Vitaly Efimov (politician)

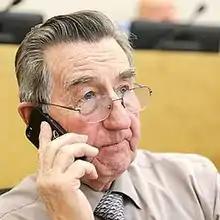
Efimov in 2018

Vitaly Borisovich Efimov (born 4 April 1940) is a Russian political figure and a deputy of the 6th, 7th, and 8th State Dumas.